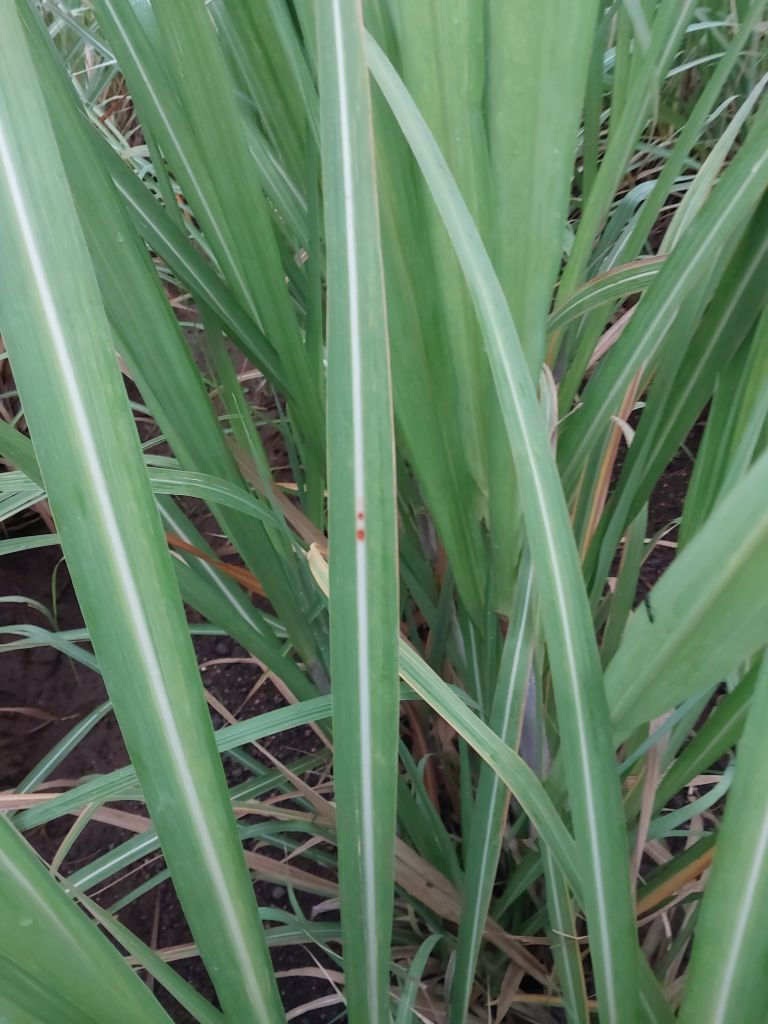
Label: Brown Spot